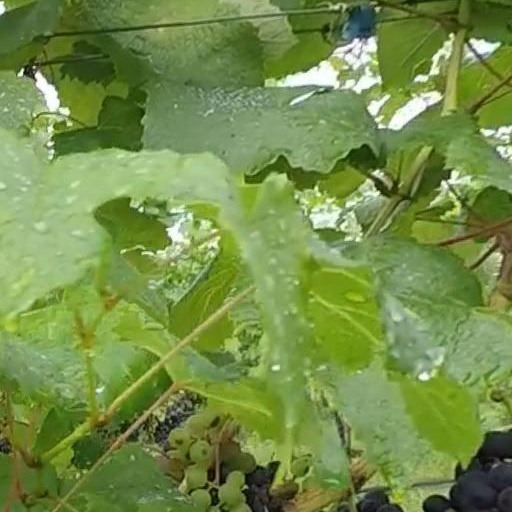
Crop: grape